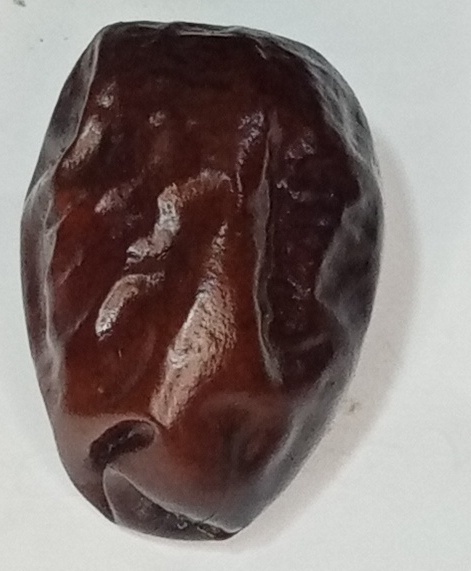
Variety: kupro
Size: large
Grade: grade-2